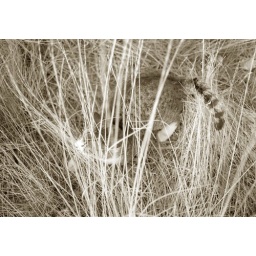
cat in the grass